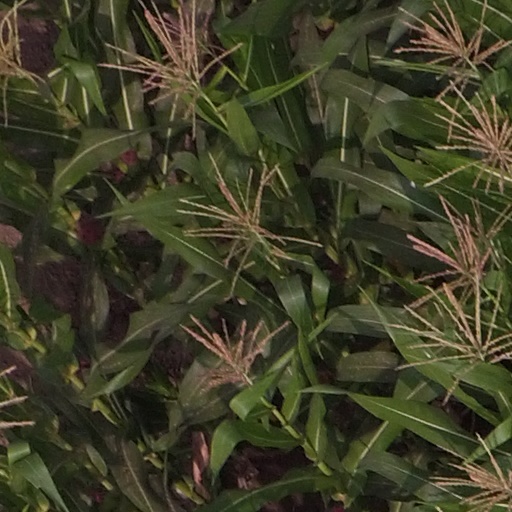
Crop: maize; corn